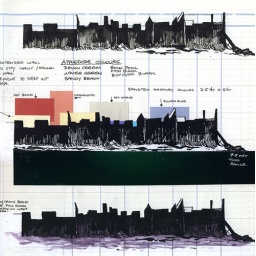
My last sketch of this wall in my ledger sketch book with a bit of collage work here.